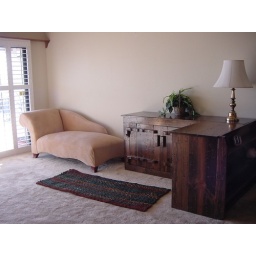
Floor lamp needed in corner, pillows for chaise, etc. Carpet will probably be a rust color.